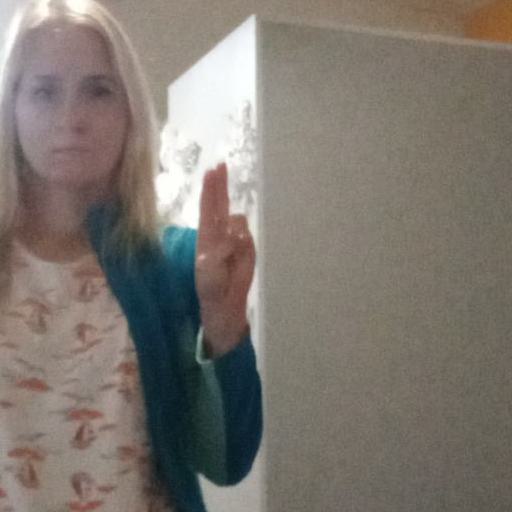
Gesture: two_up